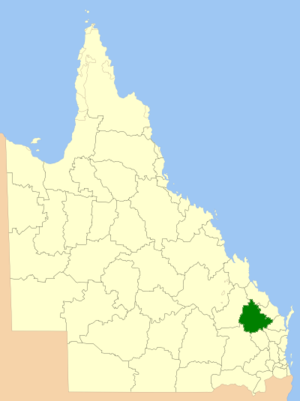
La région de Burnett Nord est une nouvelle zone d'administration locale au sud-est du Queensland en Australie.